Jason Craft

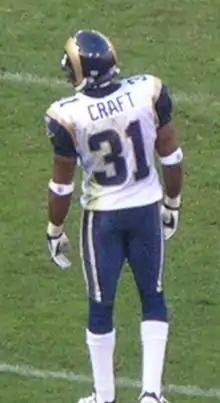
Craft in November 2008

Jason Donell Andre Craft (born February 13, 1976) is an American former professional football cornerback. He was selected by the Jacksonville Jaguars in the fifth round of the 1999 NFL draft. He played college football at Colorado State.